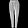
Label: Trouser